José Sacal

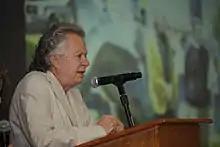
José Sacal at <a href="http%3A//www.world-art-vision.com">World Art Vision

- Cancun MexicoJosé Sacal Micha (25 September 1944–4 October 2018) was a Mexican sculptor and ceramist born in Cuernavaca, Morelos. His work has been interpreted as surrealistic.